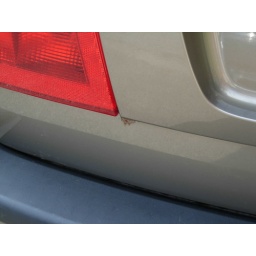
One of two minor rust spots. Surface rust at the corner of the plastic trim around the license plate